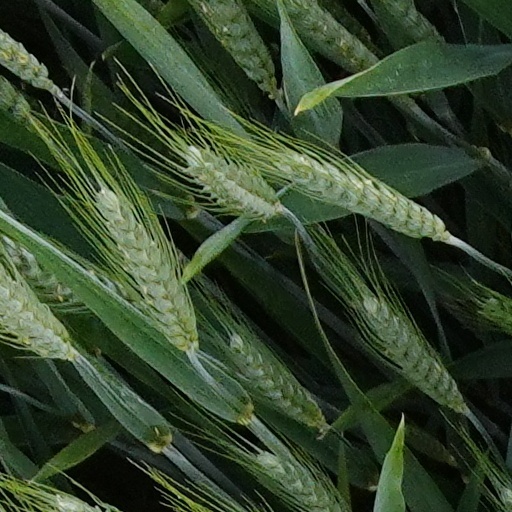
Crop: wheat